Palace of the Kings of Navarre of Olite

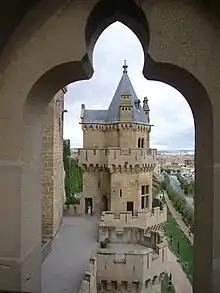
Torre de las Tres Coronas' back side

("Gallery's King" or "Golden gallery"), is a gallery next to the King's chamber that overlooks the courtyard known as Patio de las Moreras. Composed of a wing with arches of Gothic tracery. These are two superimposed Gothic arches, the lower higher than the top. Divided into three vertical sections separated by diamond pillars, two of the ends formed of five arches while the center is formed only four.